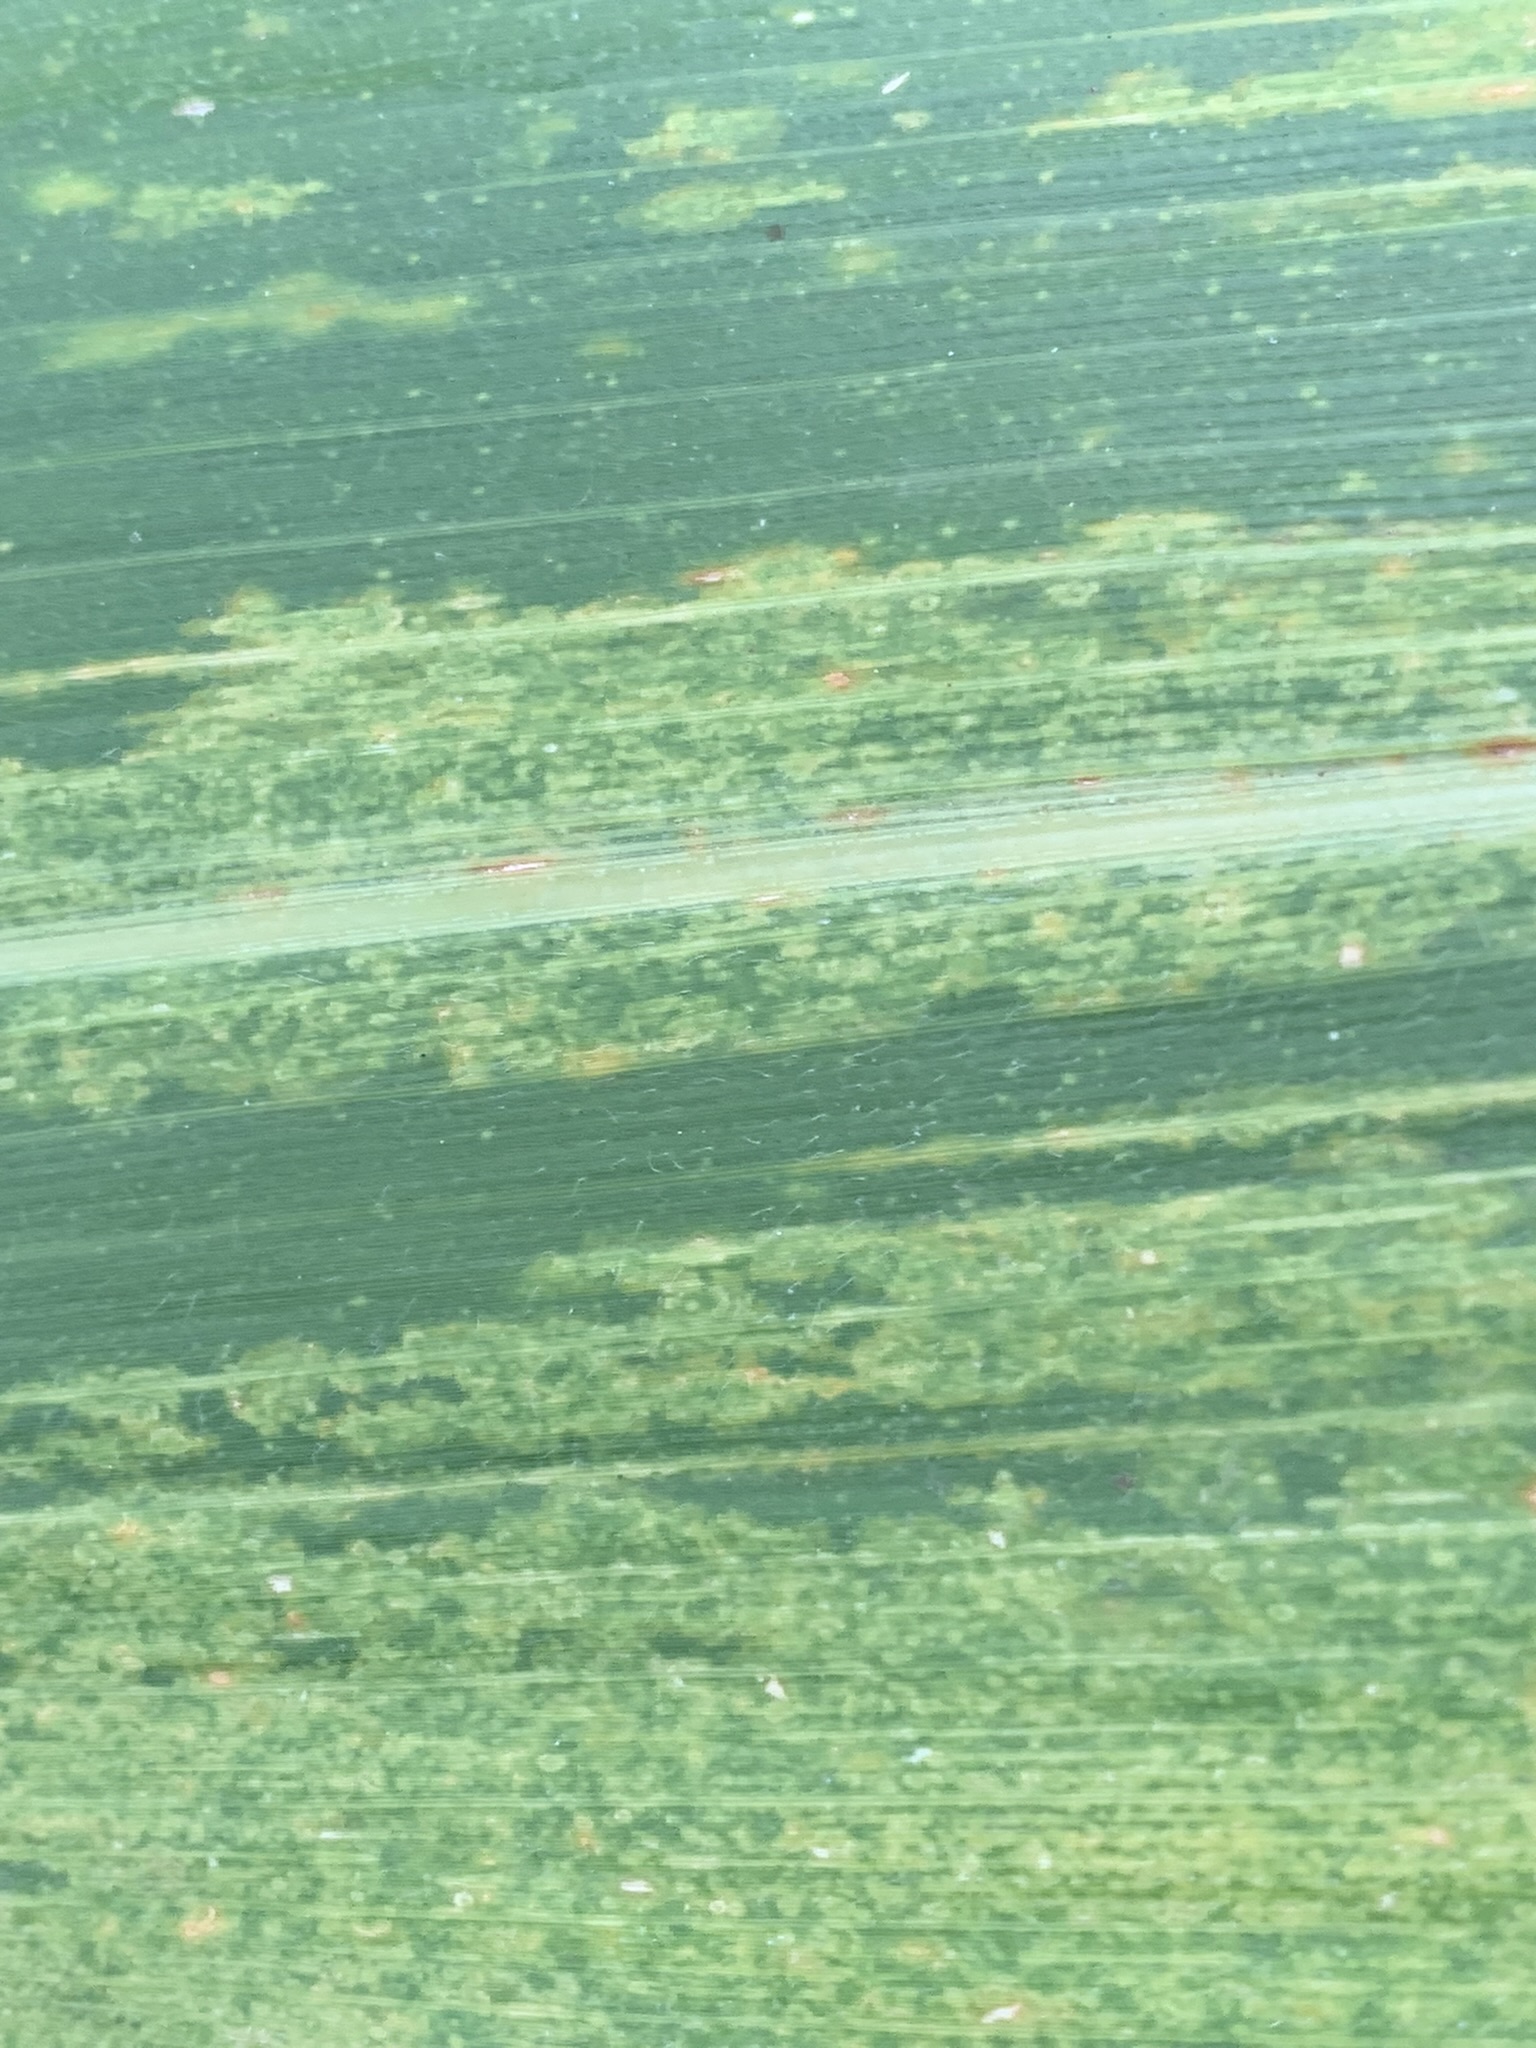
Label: MLN